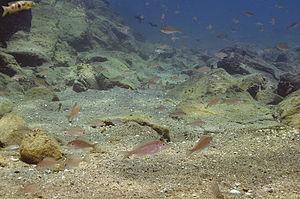
Biotope intermédiaire sur l'île de Nkondwe (Tanzanie-lac Tanganyika)
Le lac Tanganyika, ou Tanganika est l'un des Grands Lacs d'Afrique, deuxième lac africain par la surface après le lac Victoria, le troisième au monde par le volume après la mer Caspienne et le lac Baïkal, le deuxième au monde par la profondeur après le lac Baïkal, et le plus long lac d'eau douce du monde. Il contient 18 % du volume d'eaux douces libre de surface du monde. Malgré des caractéristiques oligotrophiques, le lac est paradoxalement très productif en poissons. Les captures pélagiques concernent principalement deux espèces de sardines : Stolothrissa tanganicae et Limnothrissa miodon, et une espèce de perche : Lates stappersii. L'abondance de ces espèces fluctue en fonction des conditions environnementales liées notamment à l'existence de vagues internes dans le lac.